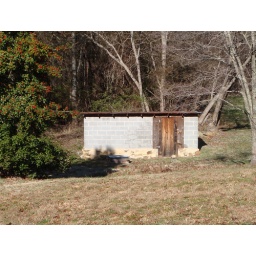
Shacks and buildings in various states of decrepitude, seen along the road between Chapel Hill and Hillsborough, North Carolina.